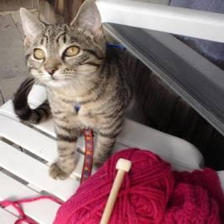
Species: cat
Breed: Egyptian Mau